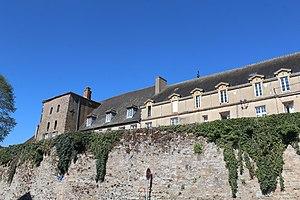
Abbaye Saint-Andoche, Autun
L'abbaye Sainte-Marie et Saint-Andoche d'Autun est une abbaye royale de moniales bénédictines fondée en l'an 592 par la reine Brunehilde à Autun, située au niveau des nᵒˢ 1 à 7 rue Saint-Germain, ancienne paroisse de Saint-Pierre et Saint-Andoche.
Ce tableau présente la liste de tous les monuments historiques classés ou inscrits dans la ville d'Autun, Saône-et-Loire, en France.